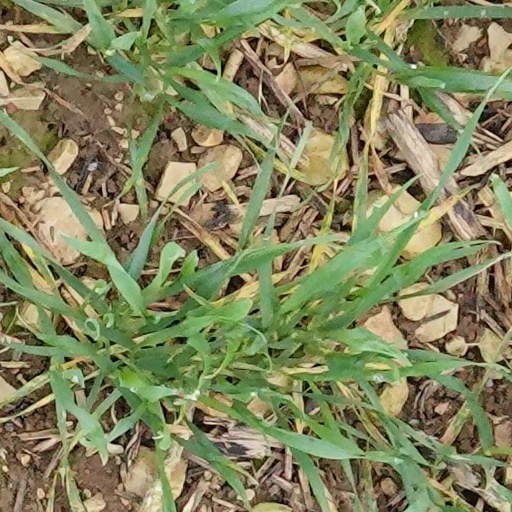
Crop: wheat